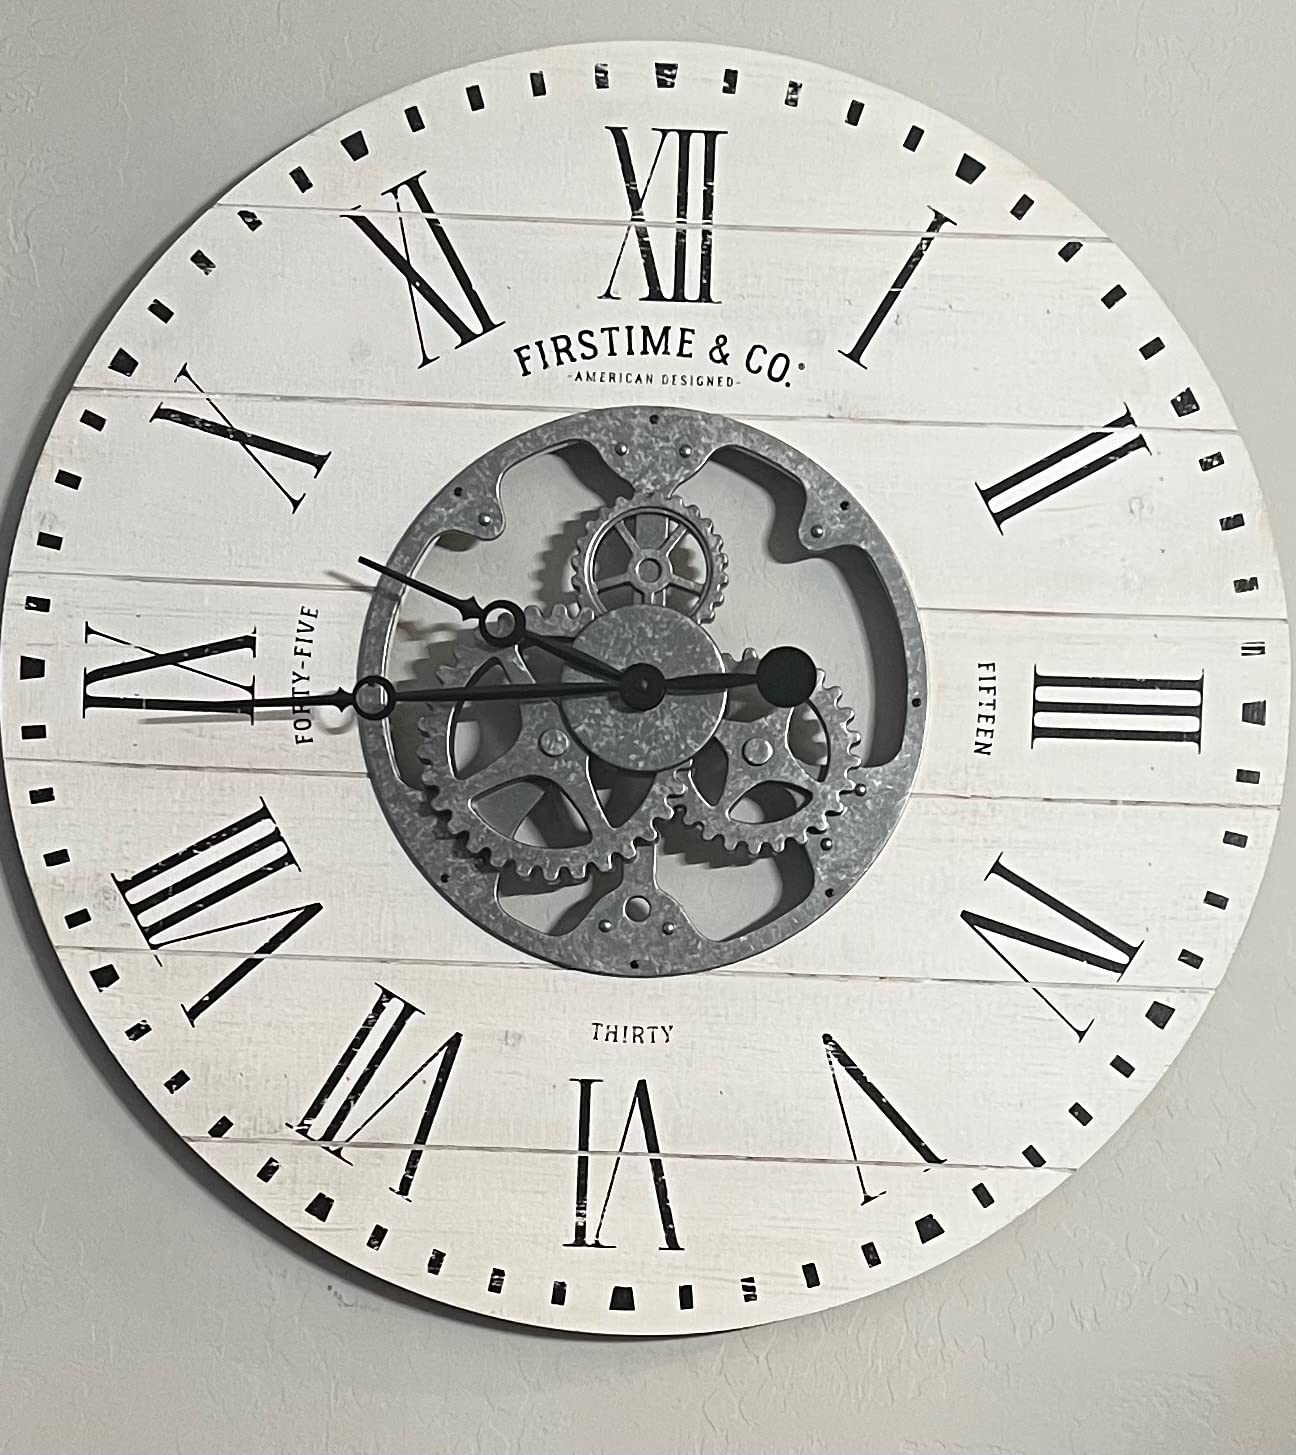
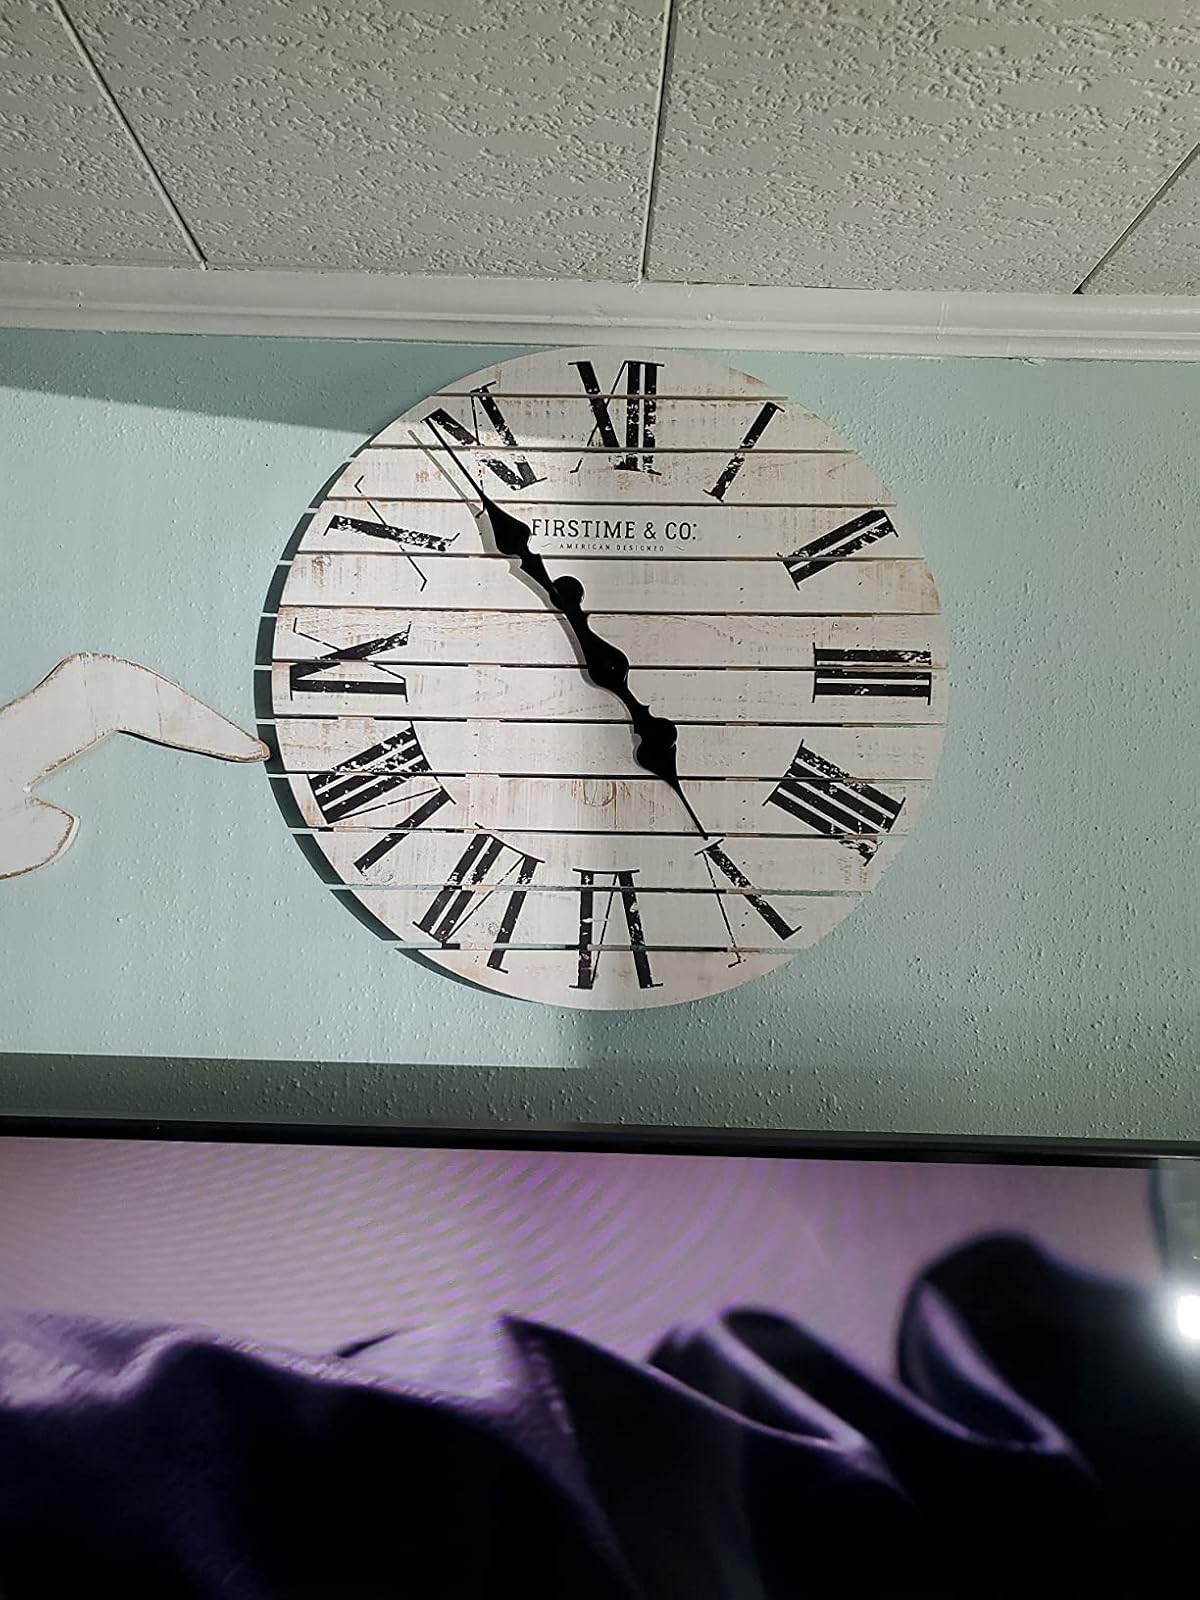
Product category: clock
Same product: no